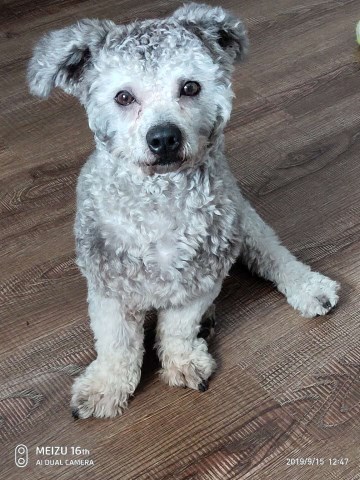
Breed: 2925-n000114-toy_poodle